Describe the emotion expressed in this image:  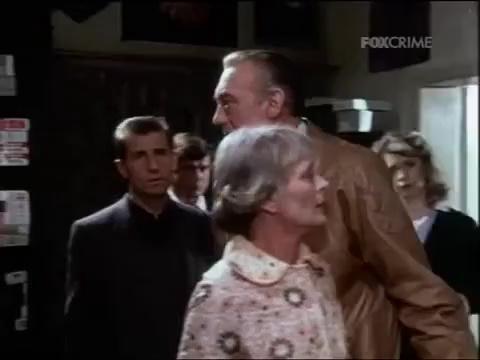
This person displays Suffering, valence and arousal with low intensity.